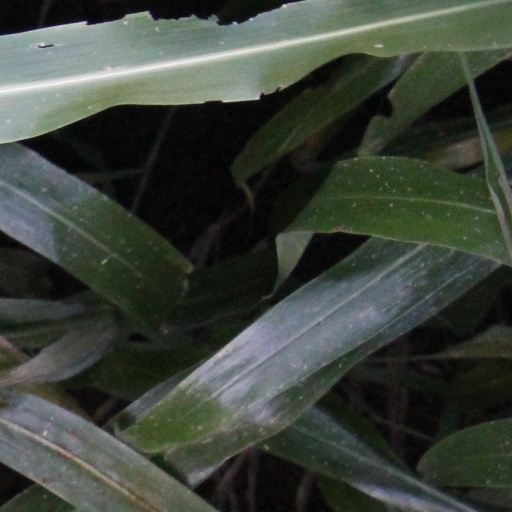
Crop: sorghum